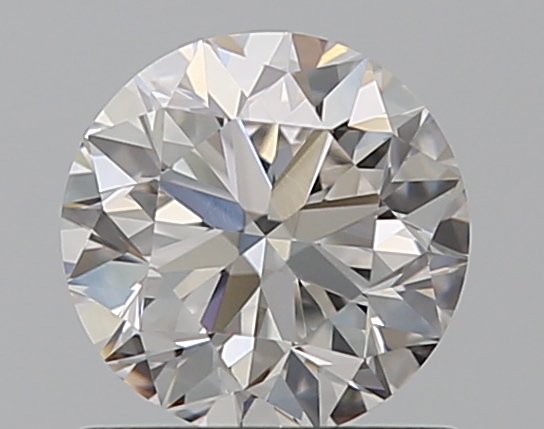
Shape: round
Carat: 0.8
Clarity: VS1
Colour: G
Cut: VG
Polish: EX
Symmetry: VG
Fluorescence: N
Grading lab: GIA
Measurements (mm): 5.76 x 5.82 x 3.7